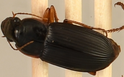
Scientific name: Harpalus pensylvanicus
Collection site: Konza Prairie Agroecosystem NEON (KONA), plot KONA_001